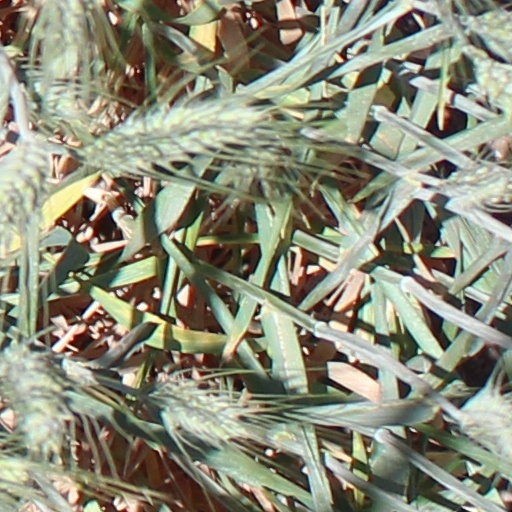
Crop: wheat